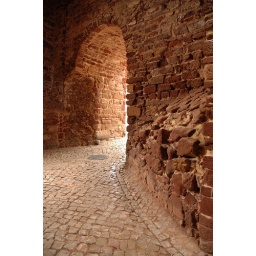
through the castle walls in Silves